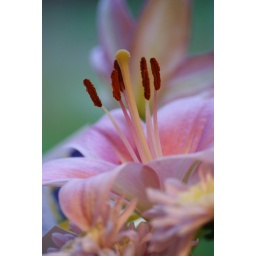
Lily in the kitchen window